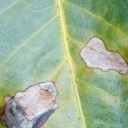
Label: Miner